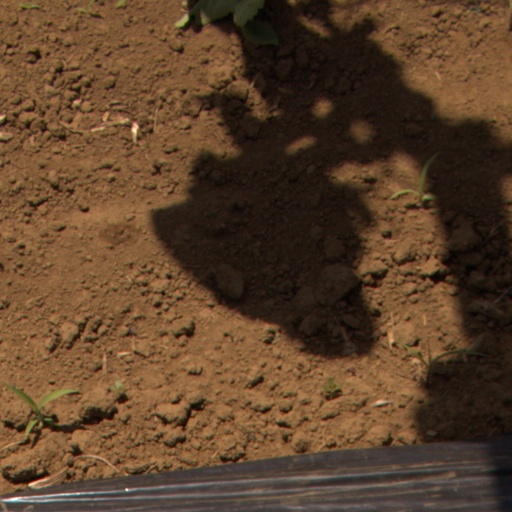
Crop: Jerusalem artichoke